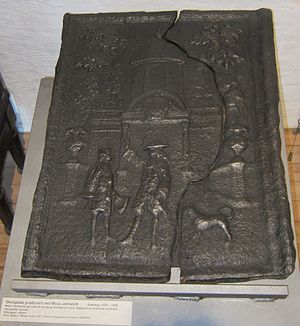
Moss Jernværk / Råstofferne, værket og produkterne
Del af jernovn fremstillet ved Moss Jernverk, dateret til tiden 1721-1729, ukendt formgiver, motiv: Herremand giver ordre til en tjener, til højre en hund. I baggrunden slot med rundt tårn, balustrader og træer. Udstillet på Moss By- og Industrimuseum
Moss Jernverk var et jernværk i Moss i Norge, grundlagt i 1704. Værket var i mange år byens største bedrift, og med kraft fra Mossefossen blev malm hovedsagelig fra Arendalsfeltet smeltet og bearbejdet til en række produkter. Fra midten af 1700-tallet var værket Norges ledende rustningsbedrift og støbte hundredvis af tunge kanoner i jern. Norges første valseværk for jern blev også anlagt her.